Waai!

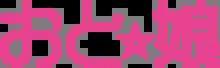
"Waai!" was leading in its niche, and led to the launch of the later magazine "Oto Nyan".

The first issue of "Waai!" drew a lot of attention through its focus on male-to-female cross-dressing and was a commercial success, selling well enough to prompt a second printing. Although its main target demographic was men – many of whom were cross-dressers or wanted to cross-dress – Hijikata noted that they also wanted to attract female readers; for the first issue, the vast majority of "Waai!" readers were male, but the amount of female readers grew with each new issue, and by October 2011, about a third of its readers were women. At that time, the average "Waai!" reader was in their 20s. It was the leading magazine within the cross-dressing manga niche and was considered to have paved the way for the later cross-dressing magazine "Oto Nyan", although the publisher did not divulge the circulation figures.